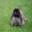
Label: dog